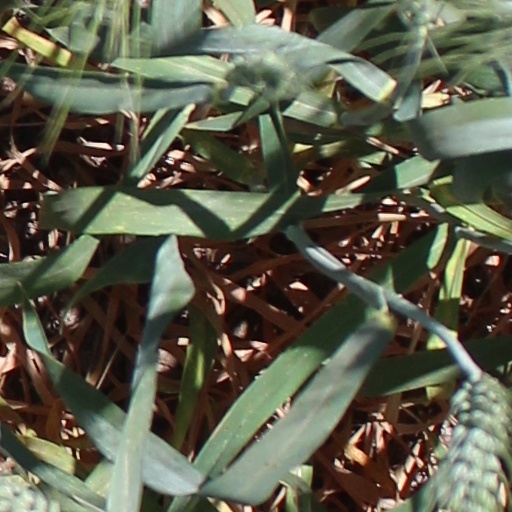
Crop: wheat